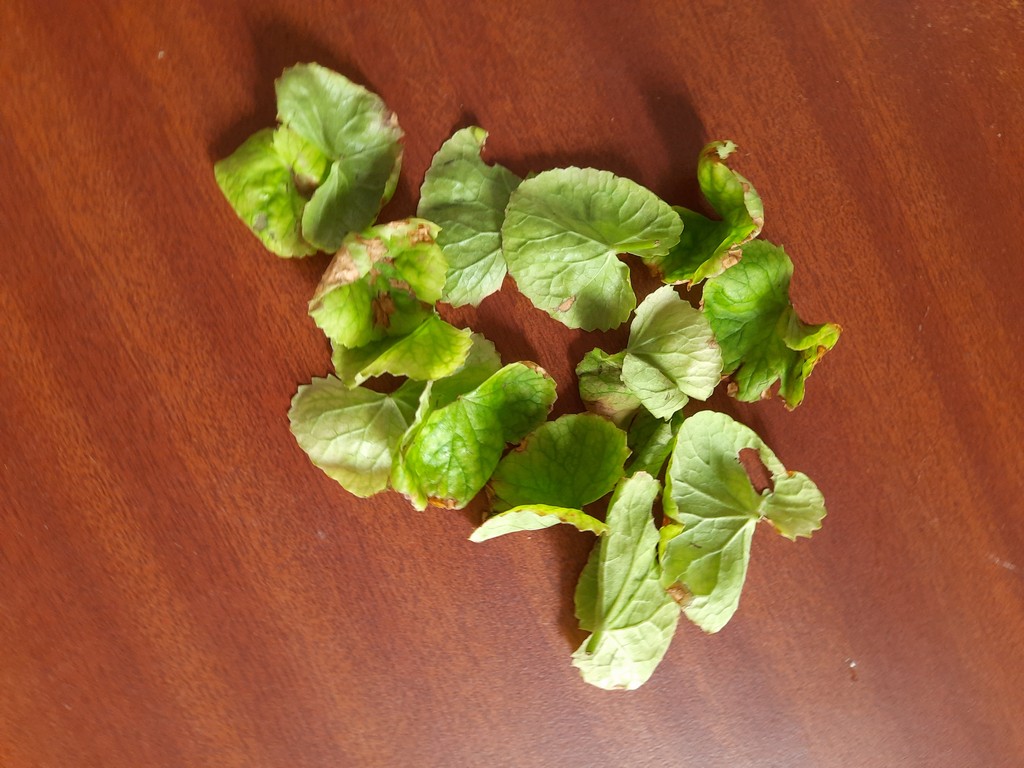
Label: Unhealthy